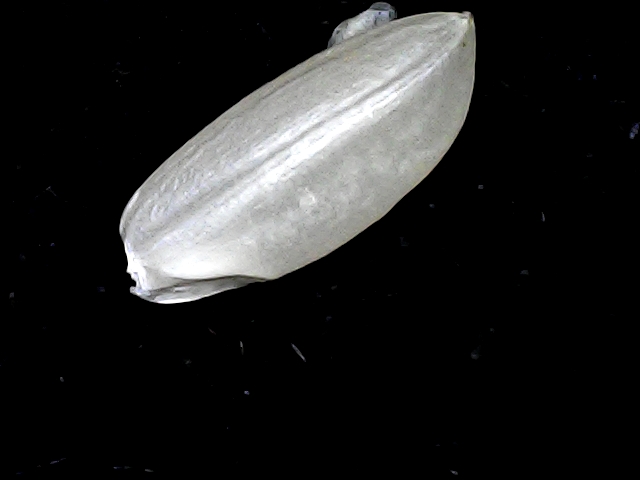
Rice variety: BD39